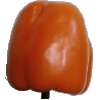
Label: Pepper Orange 1